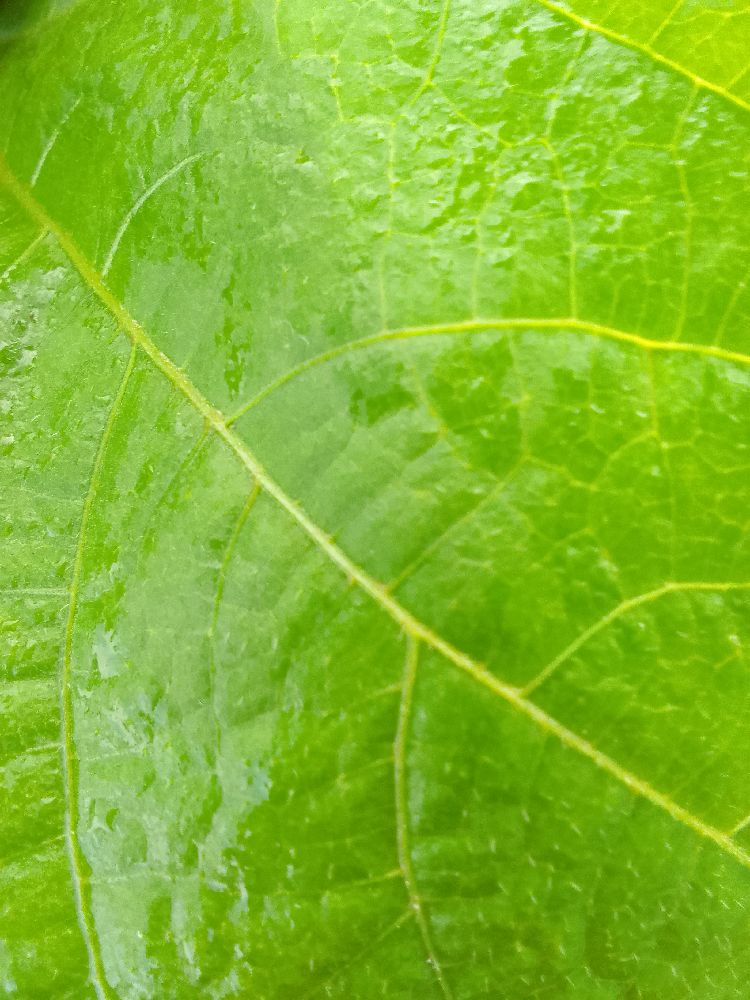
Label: healthy